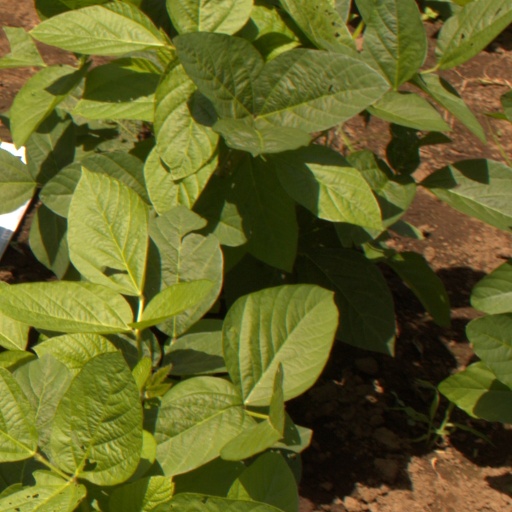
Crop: soybean